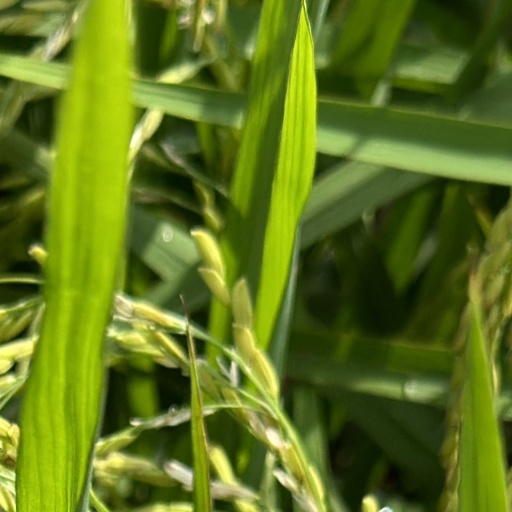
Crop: rice